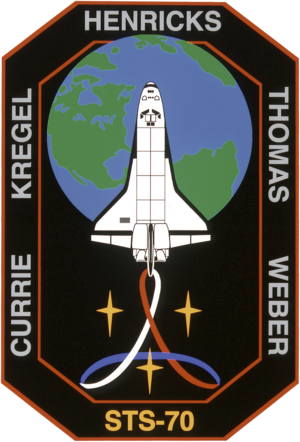
STS-71 est la quatorzième mission de la navette spatiale Atlantis et la troisième du programme russo-américain Shuttle-Mir.
STS-70 est la vingt et unième mission de la navette spatiale Discovery.
STS-69 est la neuvième mission de la navette spatiale Endeavour.